1915 Galveston hurricane

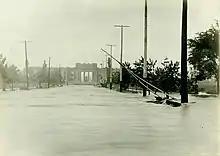
A flooded roadway

A peak wind of was estimated in Houston at 8 a.m. CST on August 17 (13:00 UTC). The hurricane set a record for the most rainfall recorded in a 24-hour period in Houston with of rain. Most buildings in the city sustained some form of damage, amounting to a $1 million damage toll. Plateglass windows and business signage in Downtown Houston were destroyed. Vegetation in the city's residential districts was damaged. The downed trees and live power lines lay strewn across the city streets. Streetlights were turned off during the storm to reduce the risk of electrocutions. One person was killed after stepping upon a downed power line. The Southwestern Telegraph and Telephone Company conservatively estimated the damage to its communication lines in Houston at $100,000, making it the most disruptive incident in the company's history. Roughly half of the 20,000 phone lines in the city were inoperative, with an average of 200 lines knocked out of commission per hour.